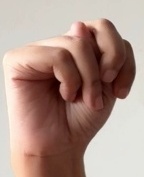
ASL sign: N